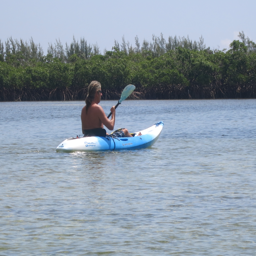
the kayaks are great transport over these shallow waters